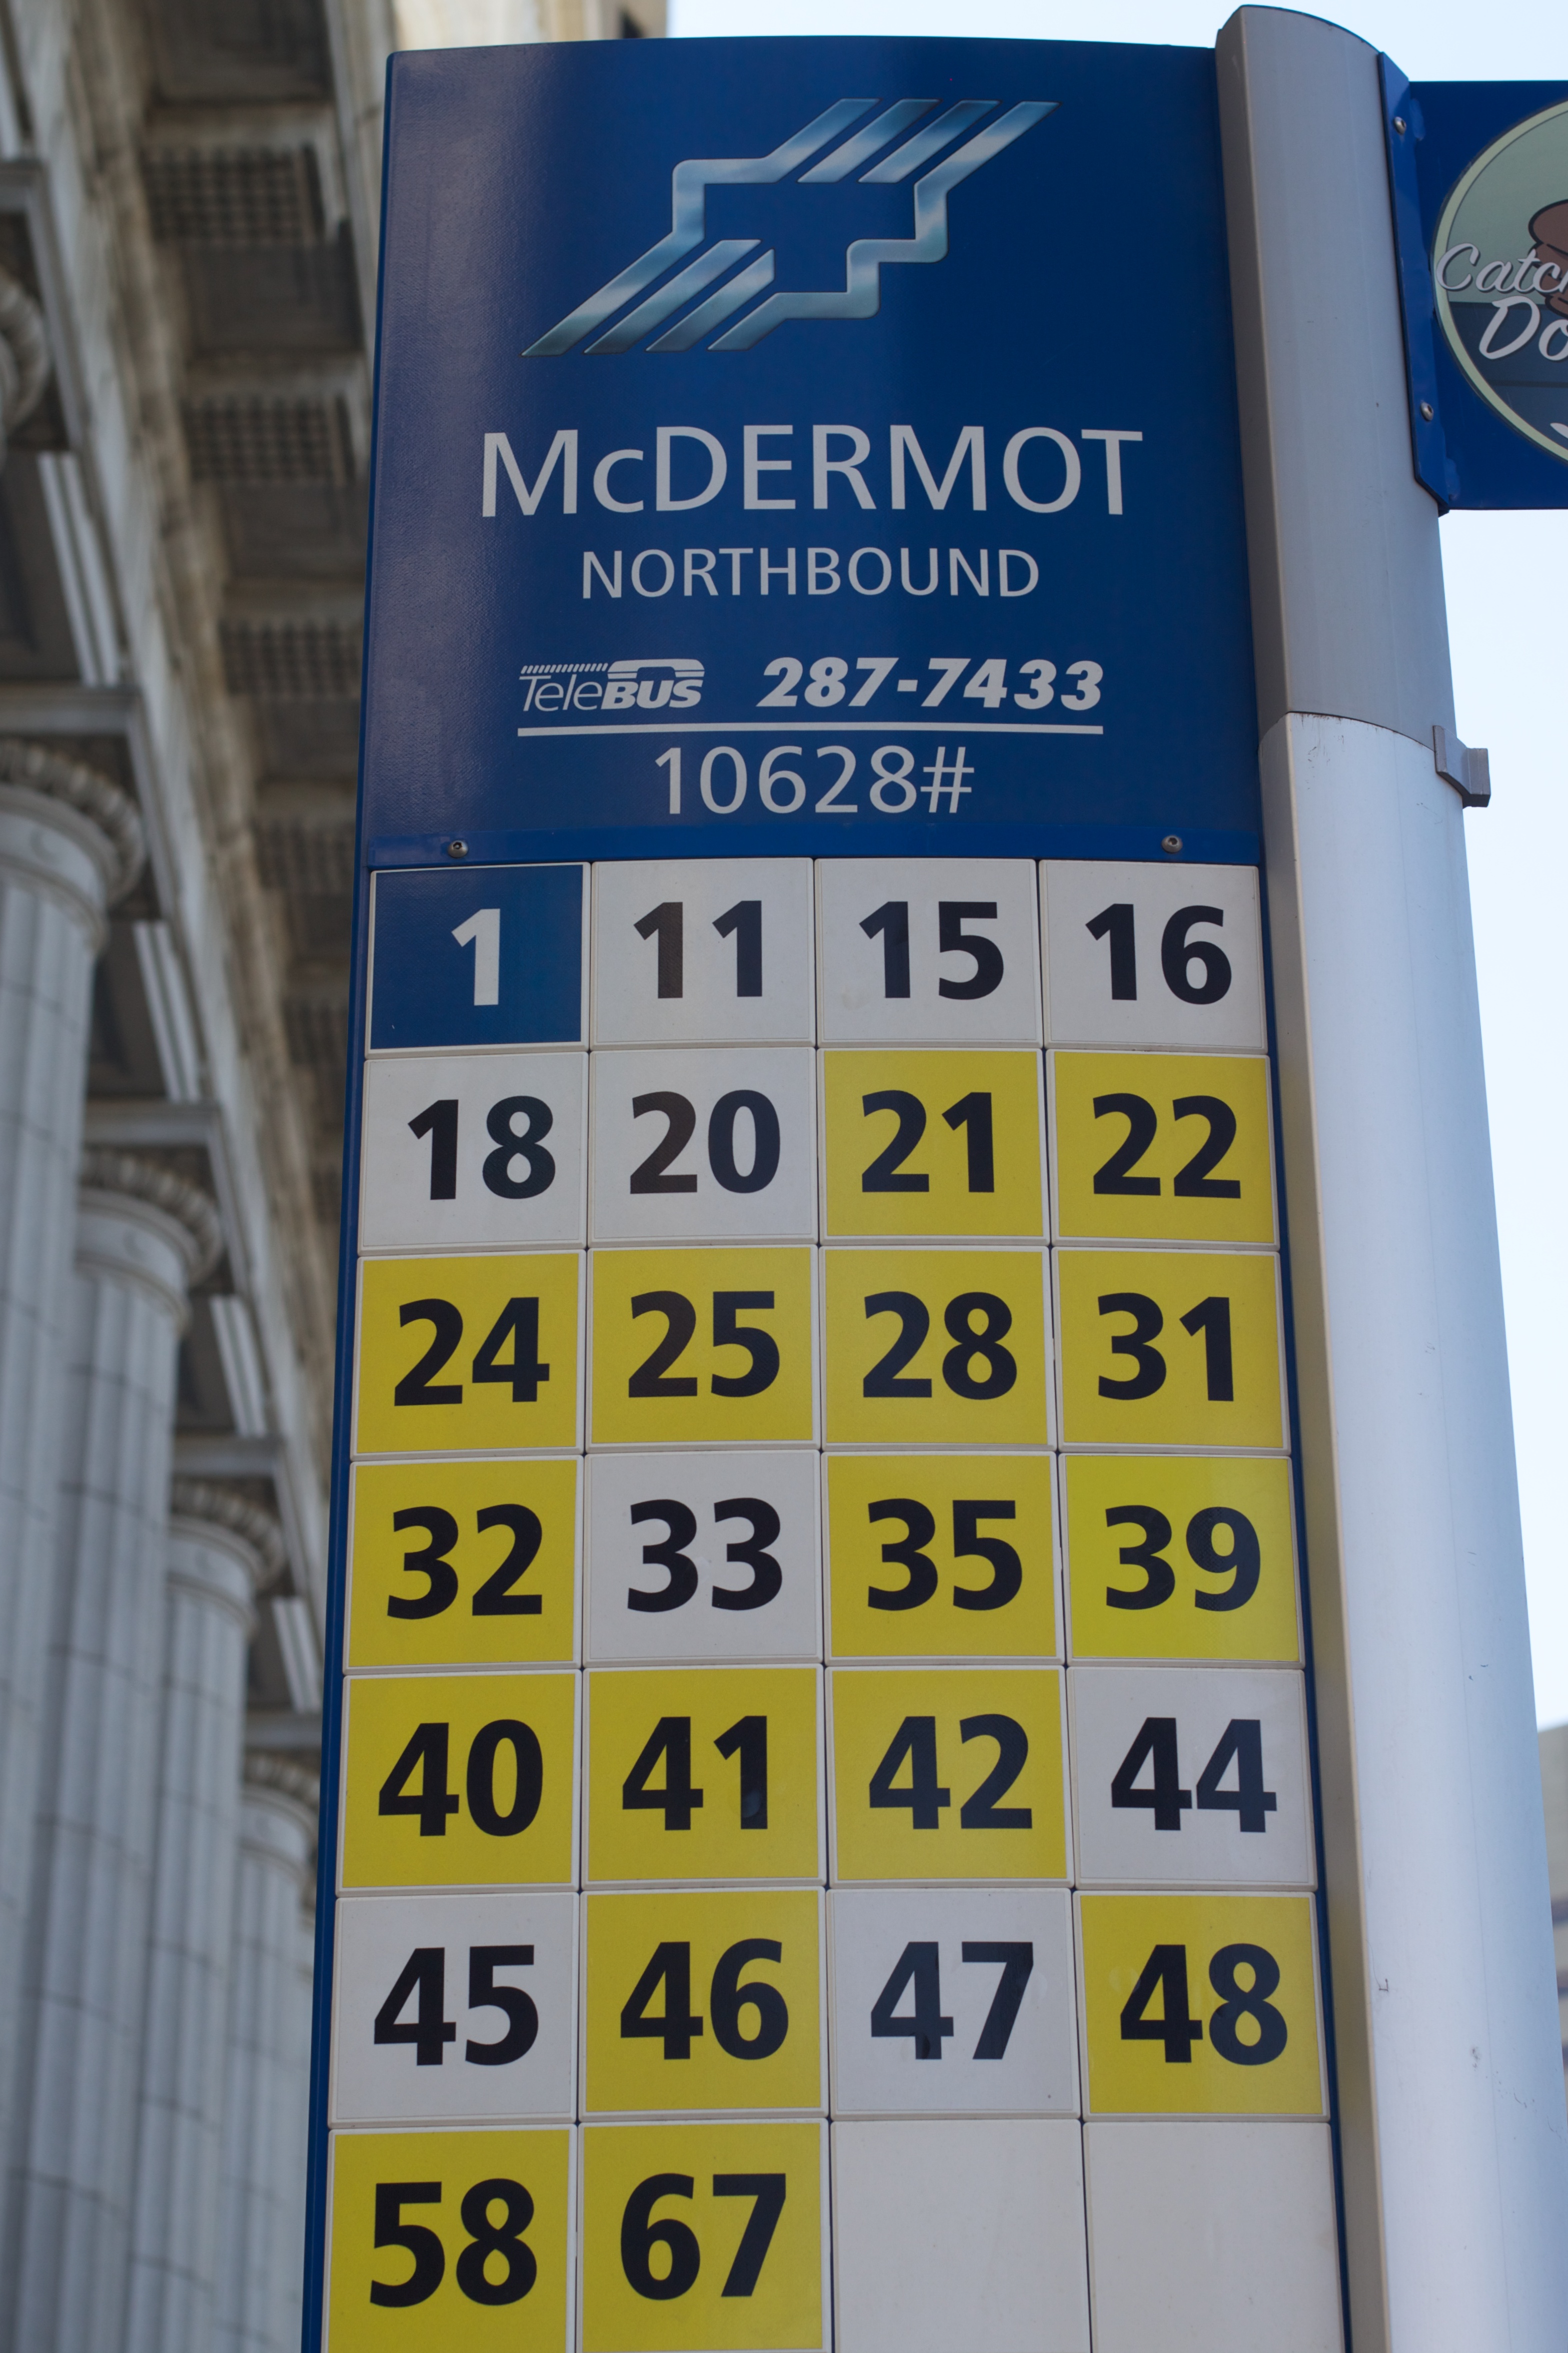
number, advertising, sign, banner, street sign, signage, shape, ds106, 106, odyssey, traffic sign, vehicle registration plate